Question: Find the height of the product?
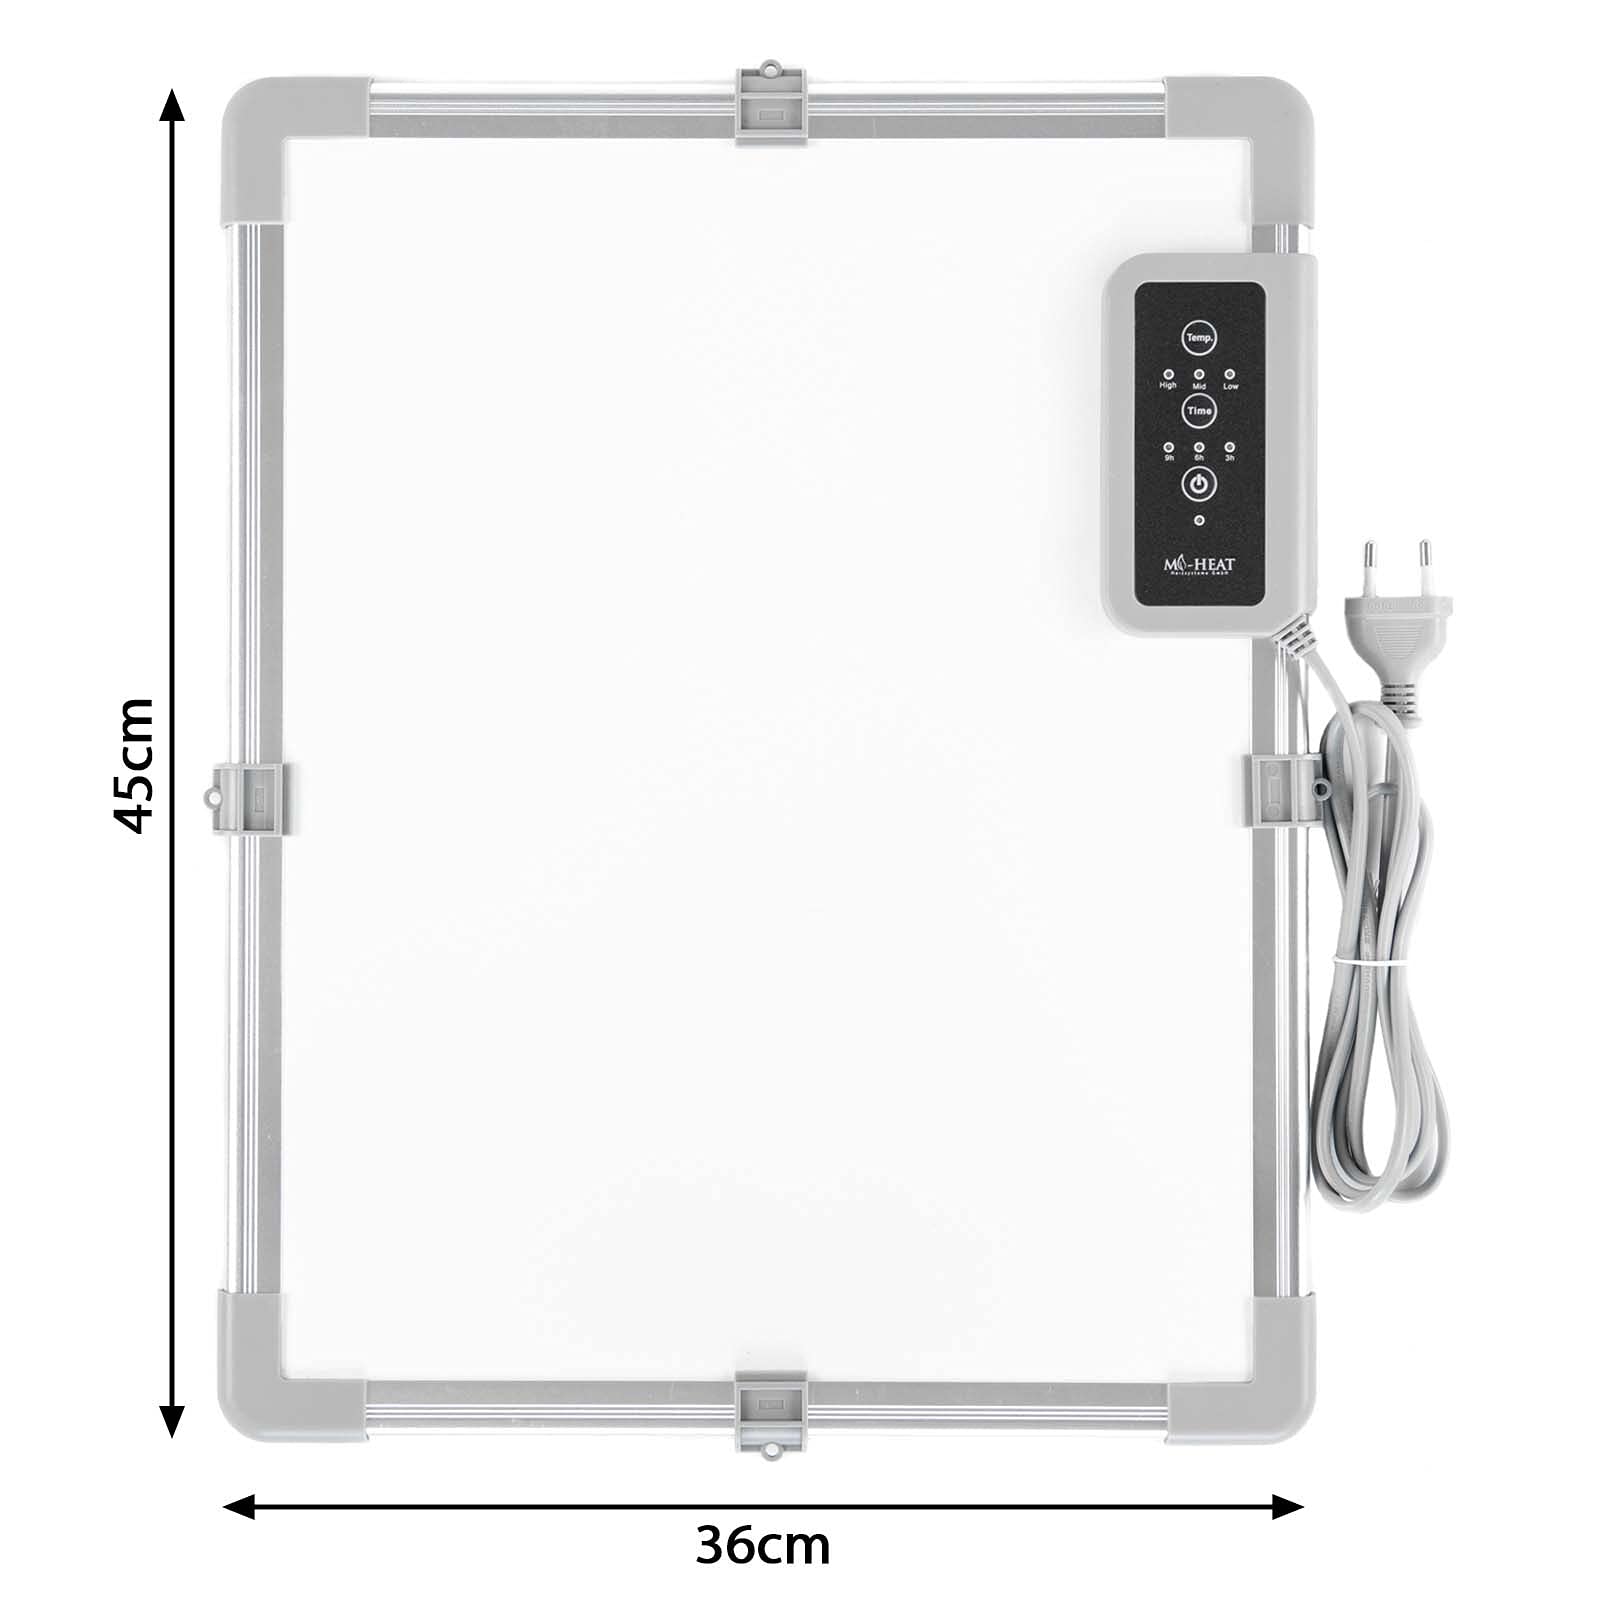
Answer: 45.0 centimetre